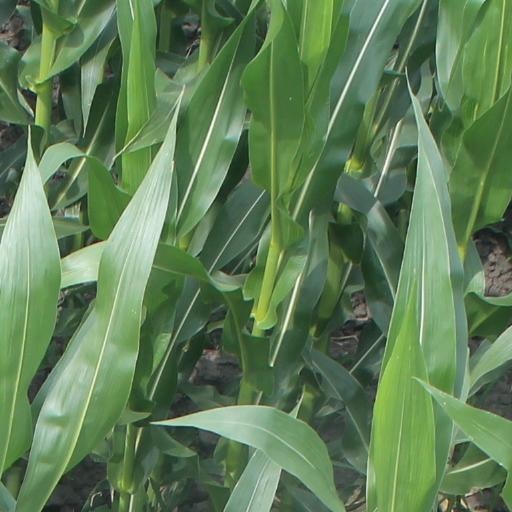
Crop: maize; corn